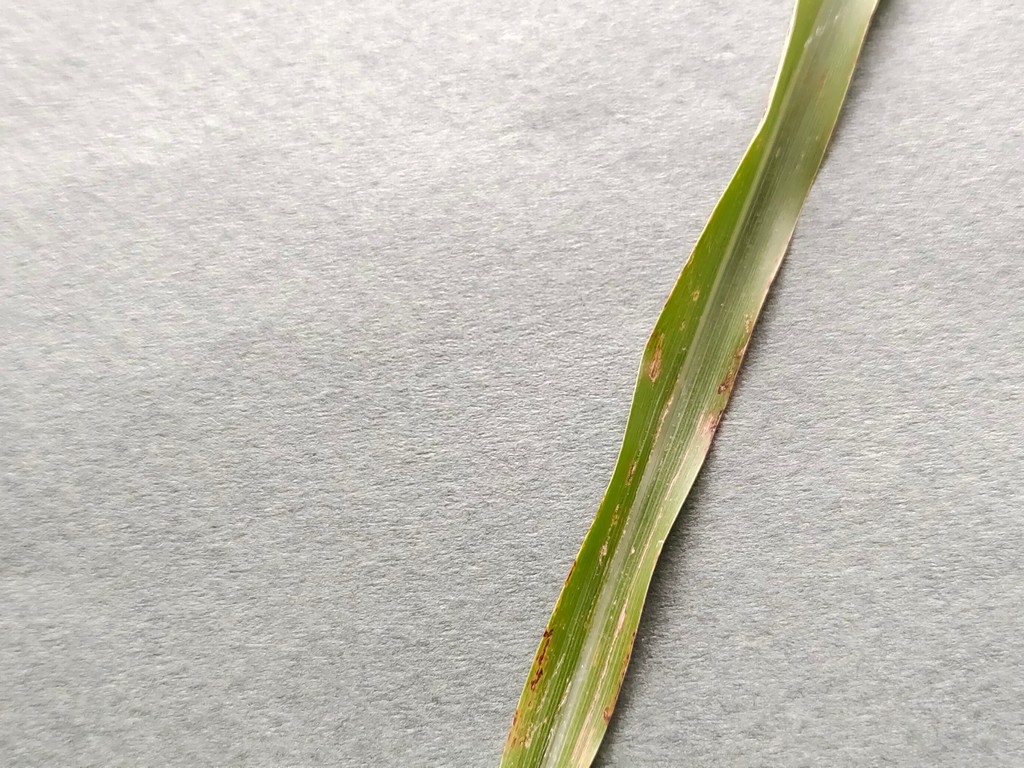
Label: Unhealthy